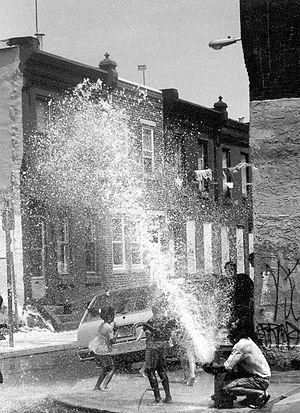
Le vandalisme de bouche d'incendie, appelé dans les médias français street pooling, faux anglicisme signifiant « transformation de la rue en piscine », consiste à ouvrir de force un hydrant en dehors d'un cas d'incendie, généralement lors d'une canicule, afin de répandre dans la rue l'eau sous pression qui en jaillit.